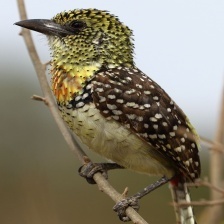
Species: D-ARNAUDS BARBET
Scientific name: TRACHYPHONUS DARNAUDII